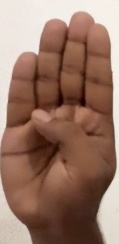
ASL sign: B